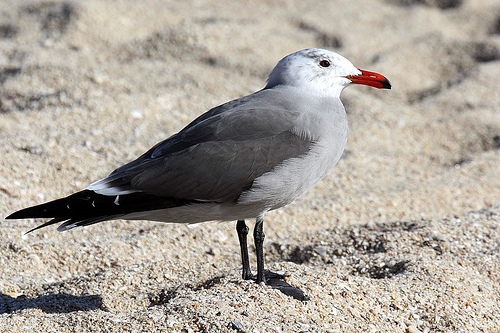
this bird has a bright orange beak, white belly and head, with soft grey wings, and black tail and feet.
this bird has a bright orange beak that contains a black tip, a white head and throat, a grey belly, tarsus and flank, and grey black and white feathers covering the rest of its body.
a gray and white bird with a red colored bill.
a medium sized bird with black feet and a orange and black bill.
a small, white and gray bird with an orange, pointed bill.
this bird is grey with white and has a long, pointy beak.
a bird with a red bill that has a black tip, the head is white with black eyes, and the body is grey with medium grey wings and a dark grey tail.
this bird has a red and black tipped beak, dark grey secondaries and a grey chest.
this bird has a white crown with a red bill with black tips and black webbed feet.
this bird has a white crown, grey primaries, and a grey belly.
Species: Heermann Gull